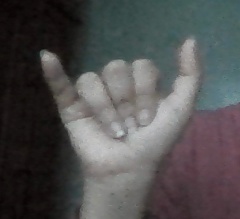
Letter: ya